Hurricane Sandra (2015)

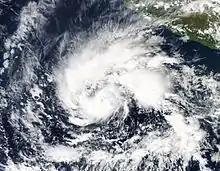
An intensifying Tropical Storm Sandra on November 24

Throughout November 25, Sandra dramatically strengthened as deep convection blossomed around a tightening and clearing eye. The system achieved hurricane status by 06:00 UTC and major hurricane status—Category 3 or higher on the Saffir–Simpson hurricane wind scale—by 00:00 UTC on November 26. Prominent outflow became established atop the cyclone and further aided the intensification. Throughout the strengthening phase, a mid- to upper-level trough near the west coast of North America created a weakness in the subtropical ridge, prompting Sandra to turn north around the western edge of the high. Sandra reached its peak intensity as a high-end Category 4 hurricane around 06:00 UTC on November 26 with maximum sustained winds of 150 mph (240 km/h) and a barometric pressure of 934 mbar (hPa). By this time, the hurricane's eye shrunk to less than 6 mi (10 km) in diameter. Within hours, however, increasing wind shear began to impact the circulation and caused convection to become asymmetric. Concurrently, the system started a turn northeast toward mainland Mexico as it rounded the ridge.